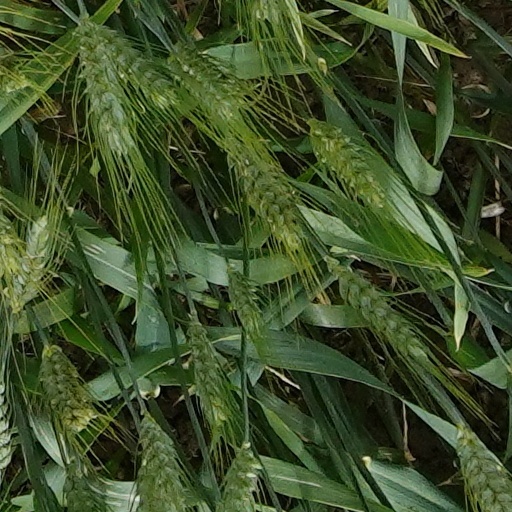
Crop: wheat